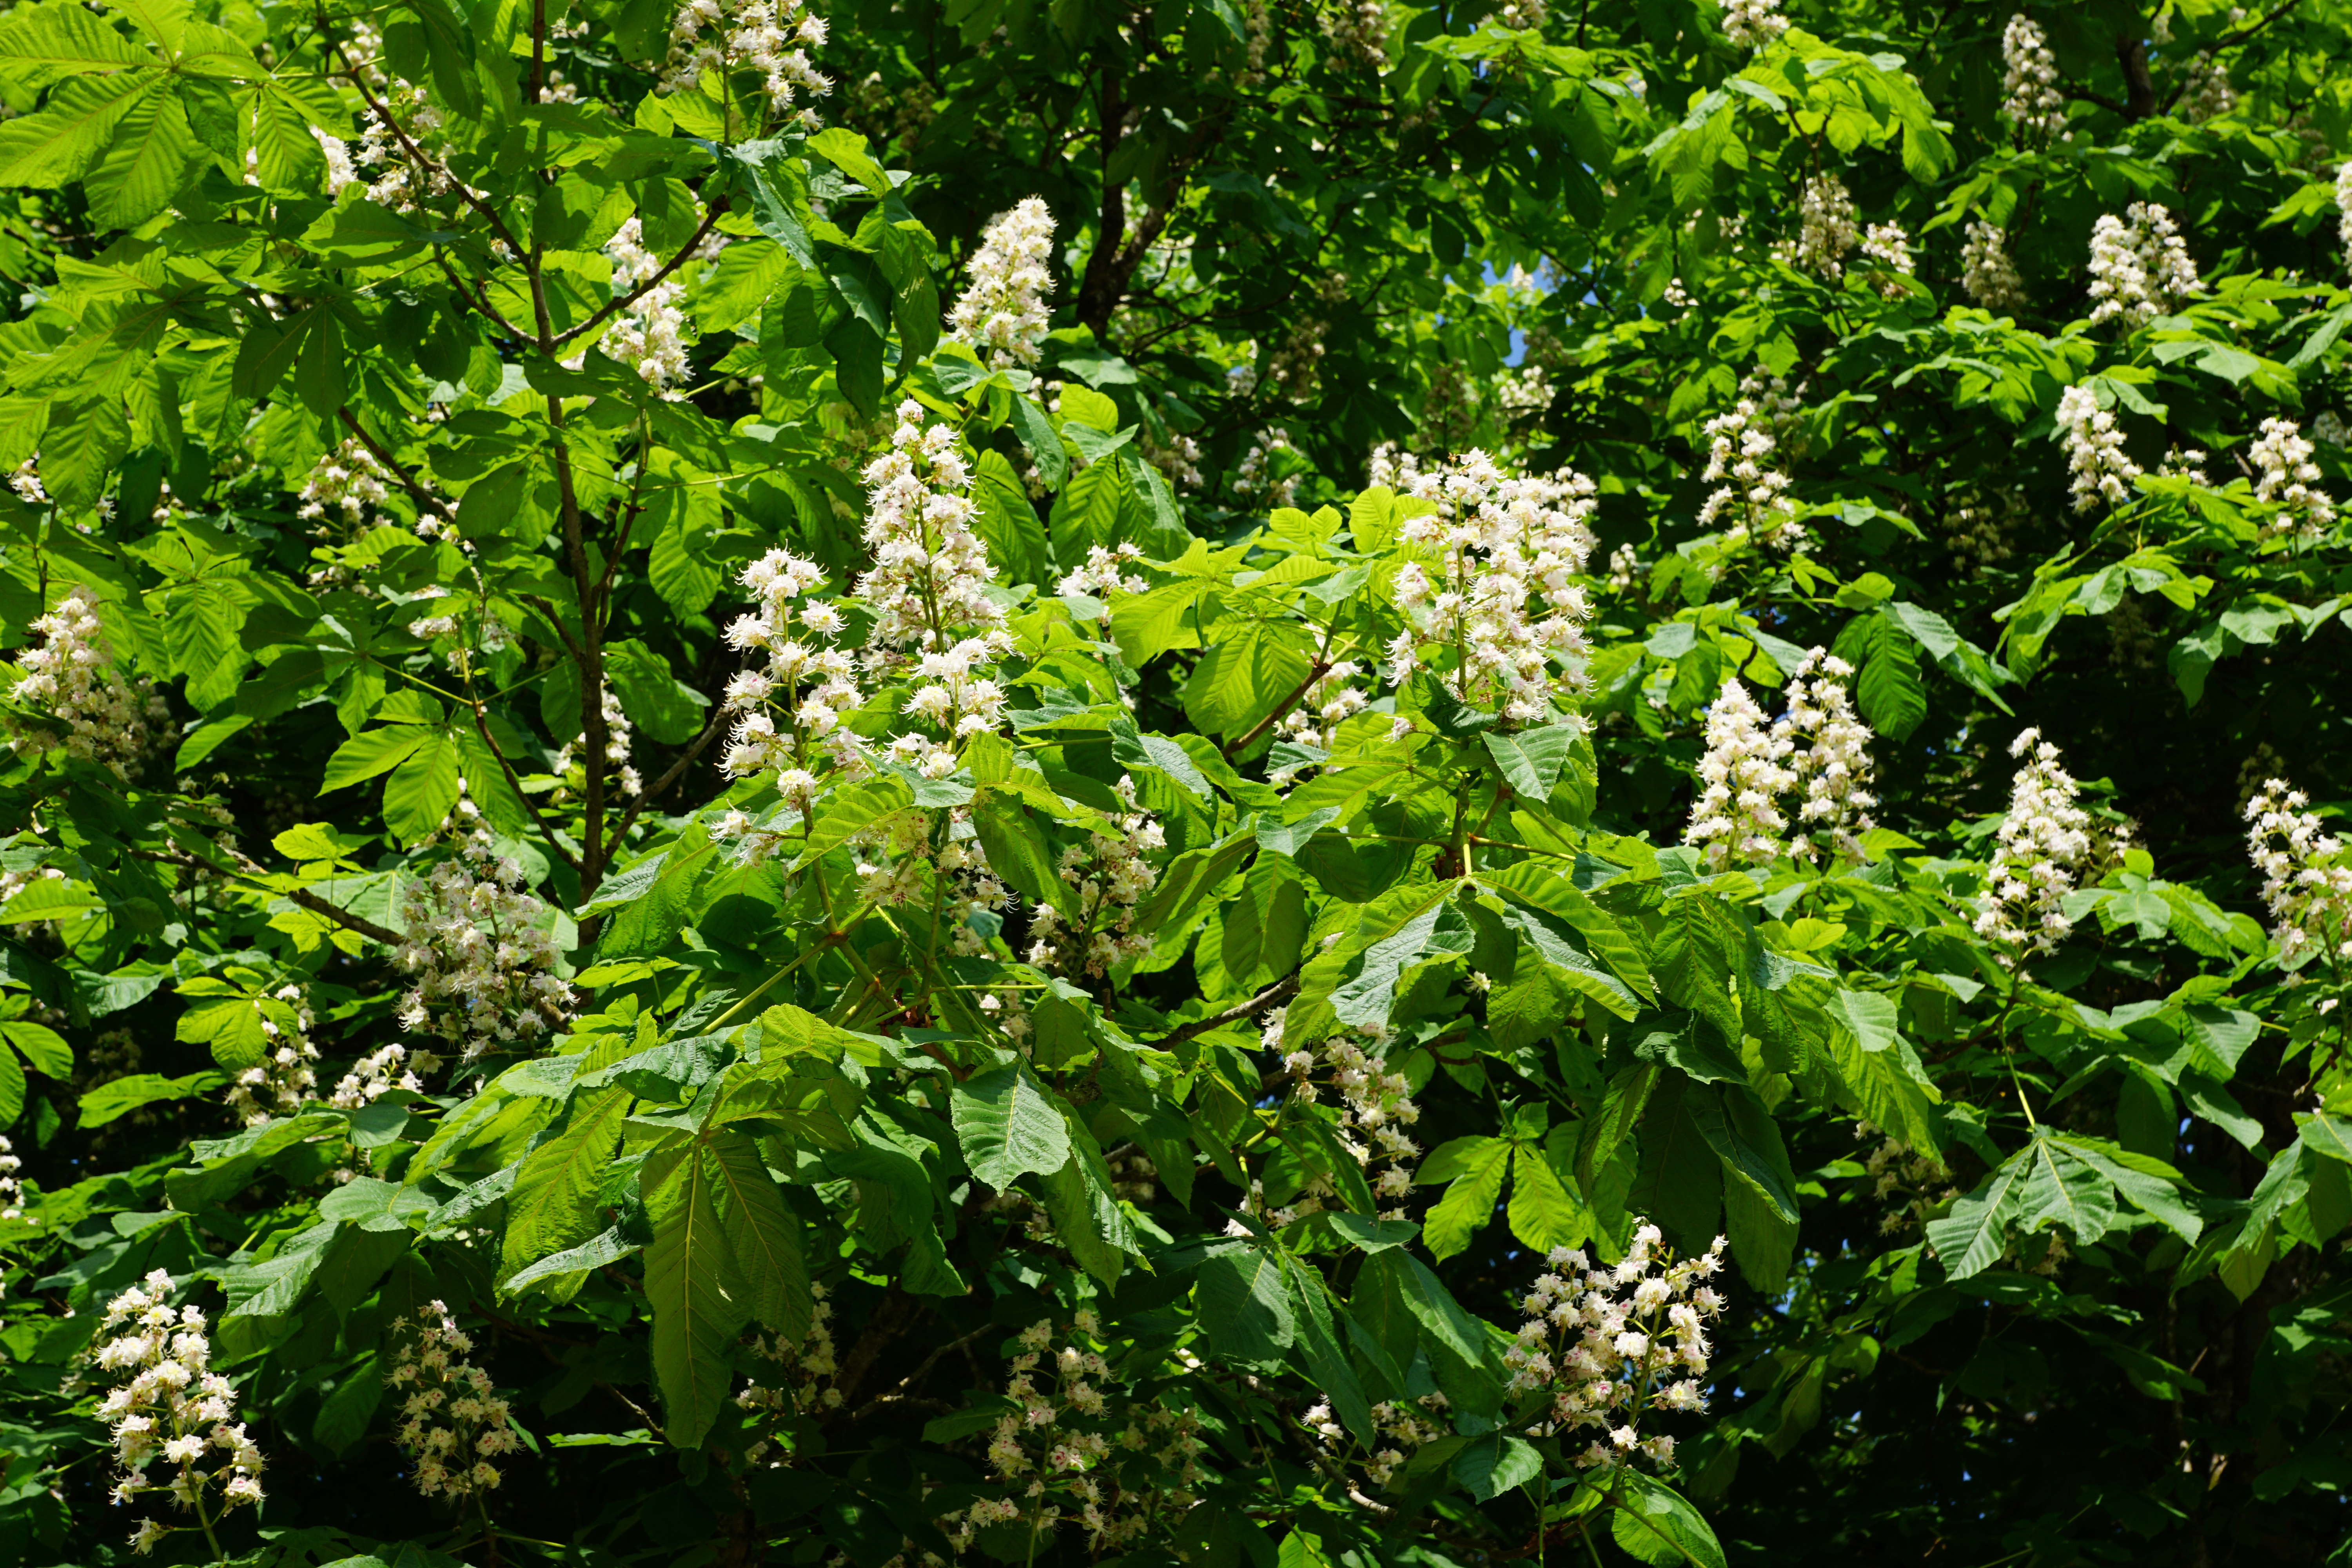
tree, nature, blossom, plant, fruit, leaf, flower, bloom, food, green, herb, produce, botany, garden, flora, shrub, chestnut, flowering plant, land plant